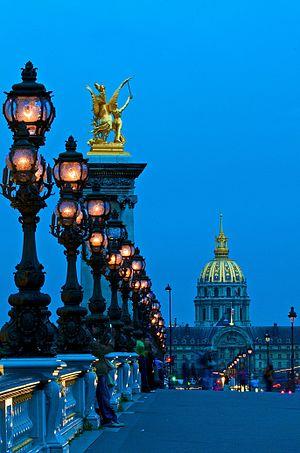
Le pont Alexandre-III est un pont franchissant la Seine entre le 7ᵉ et le 8ᵉ arrondissement de Paris.